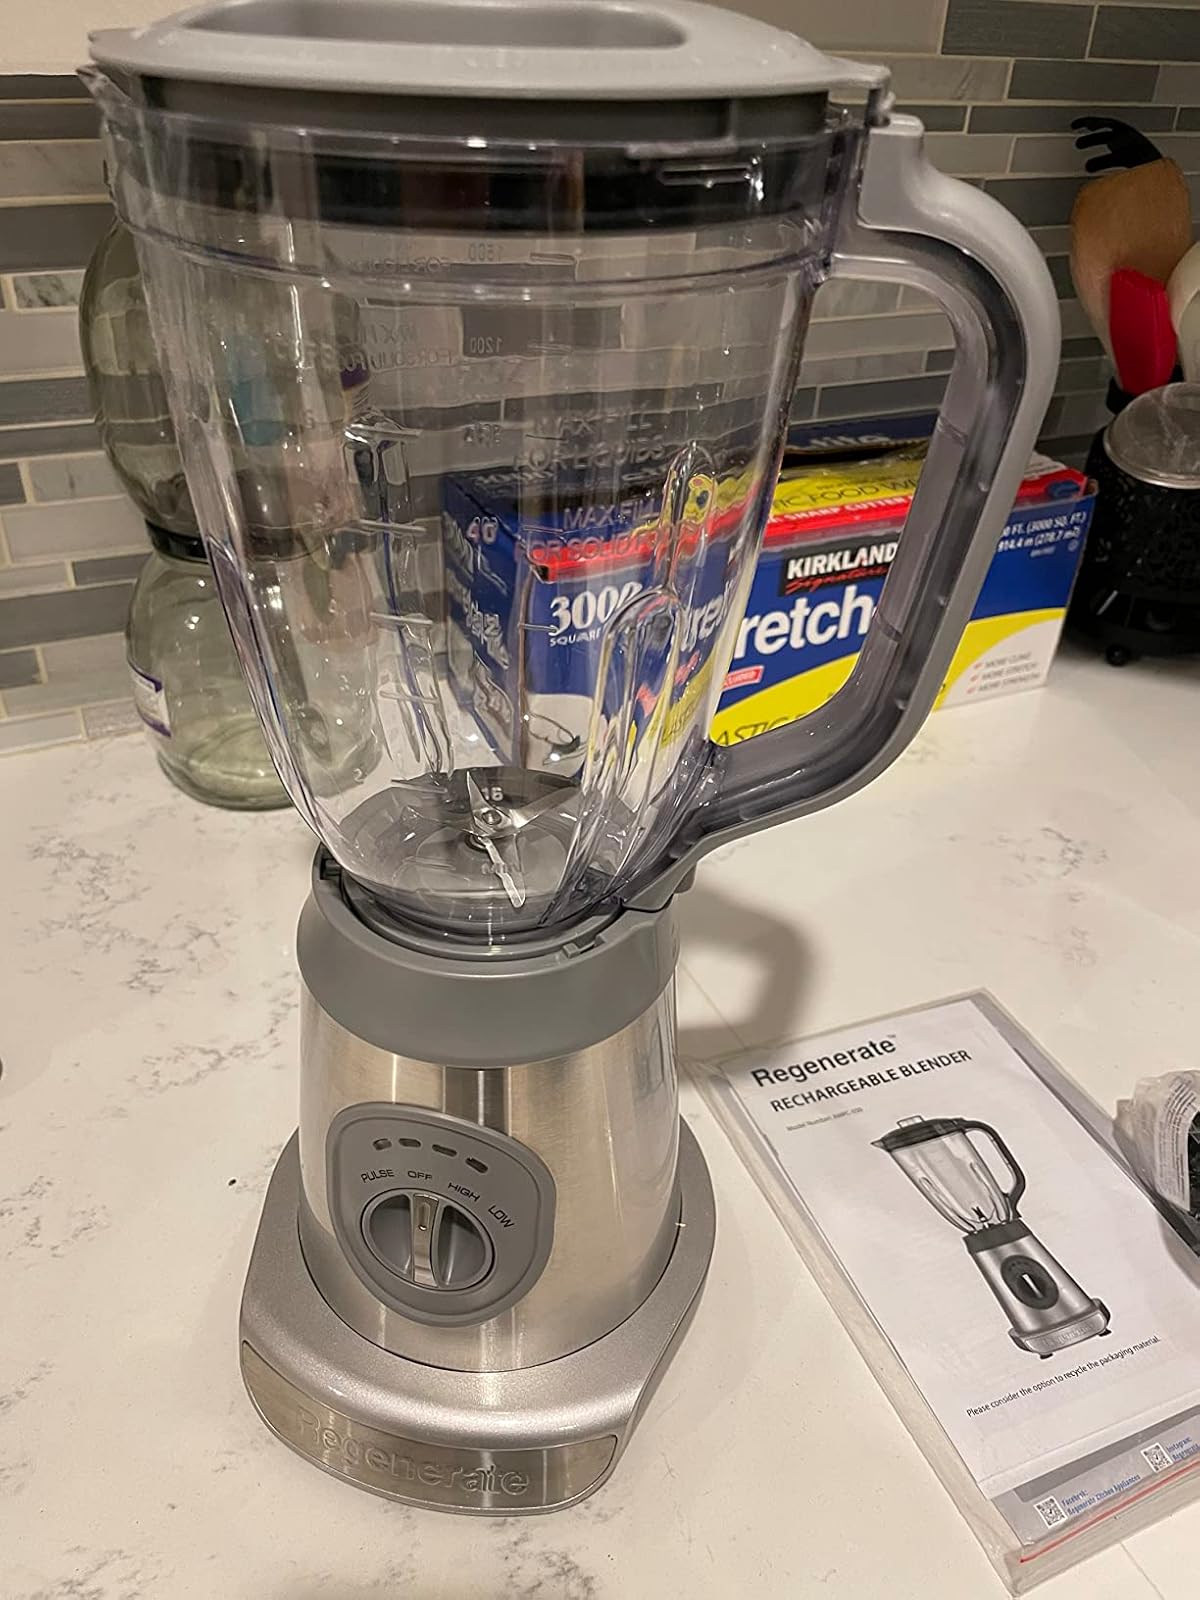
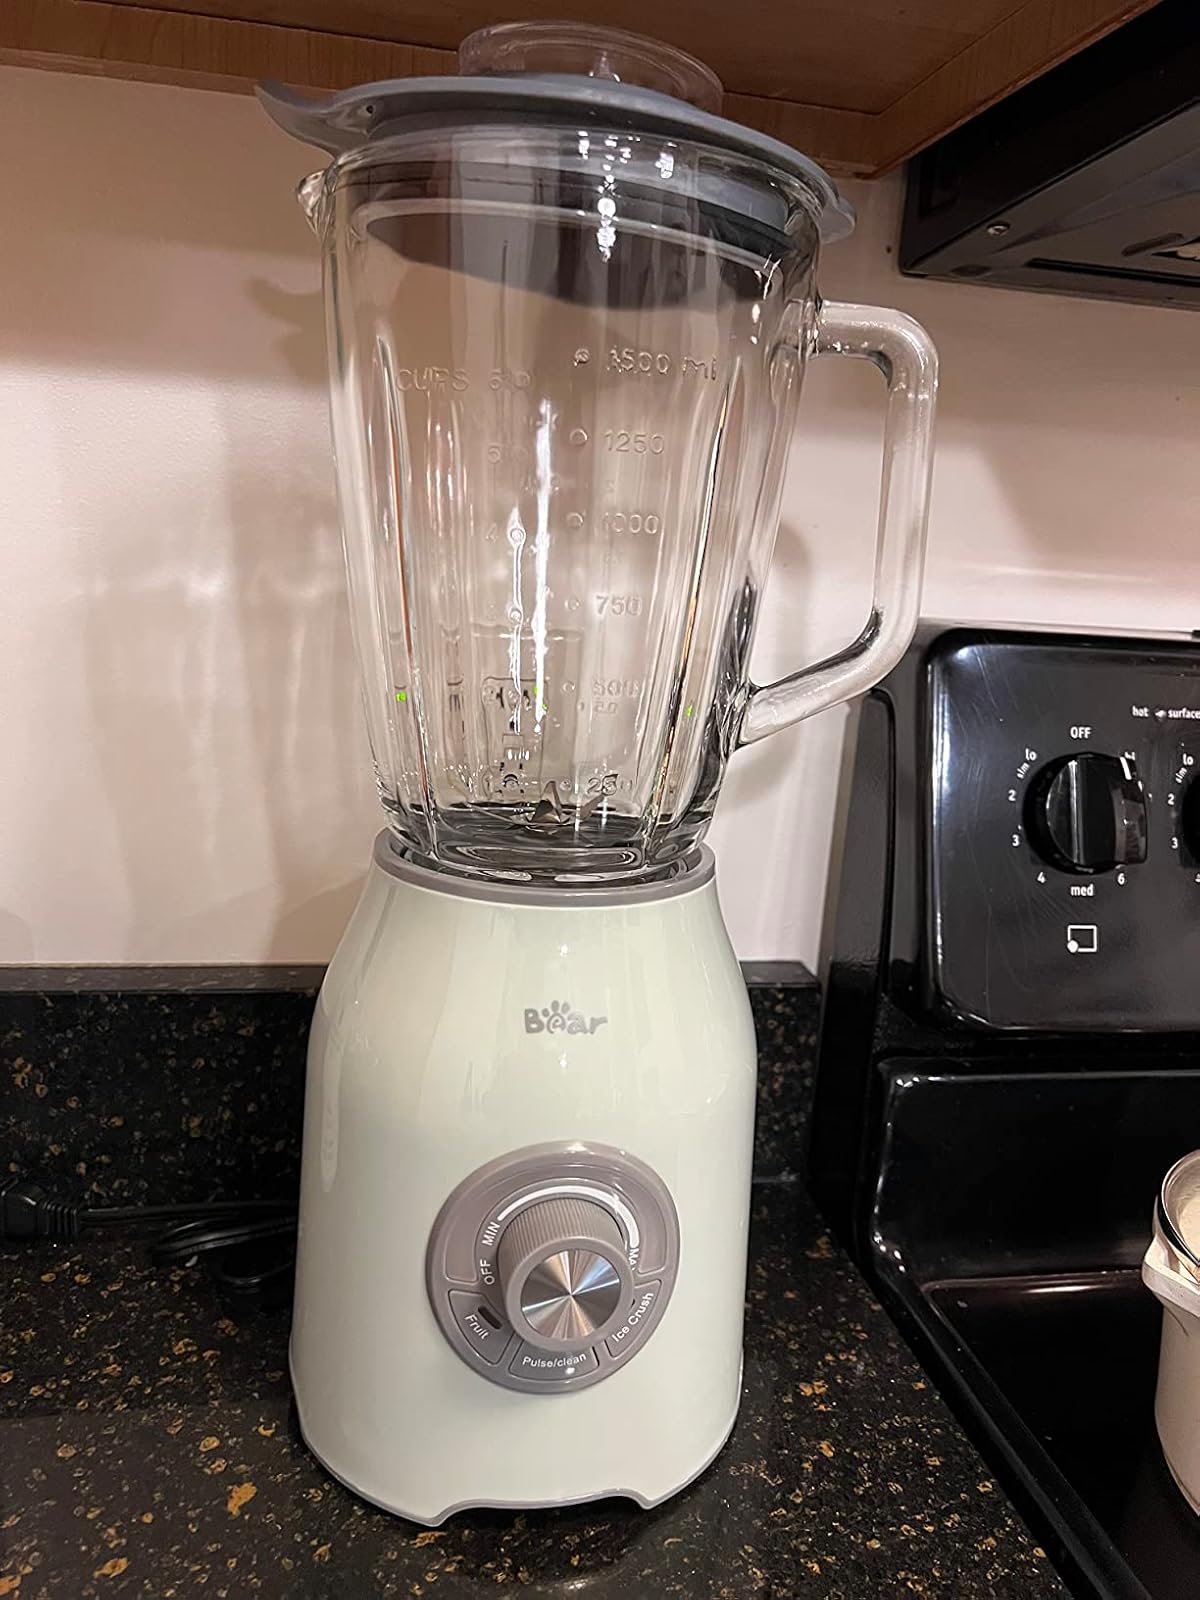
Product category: items_blender
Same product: no